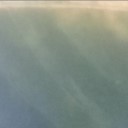
Label: Leaf_rust